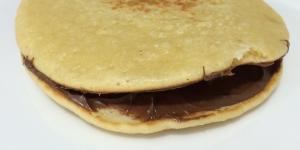
dorayakis